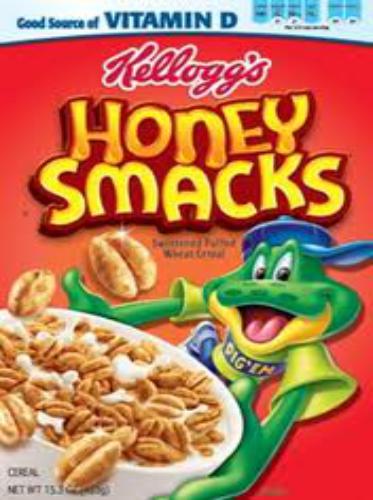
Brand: Honey Smacks
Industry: Food